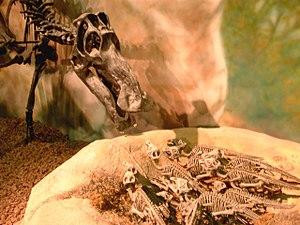
Les Dinosauria, plus communément appelés dinosaures, forment un super-ordre ainsi qu'un clade extrêmement diversifié de sauropsides de la sous-classe des diapsides. Ce sont des archosaures ovipares, ayant en commun une posture érigée et partageant un certain nombre de synapomorphies telles que la présence d'une crête deltopectorale allongée au niveau de l'humérus et un acetabulum perforant le bassin. Présents dès le milieu du Ladinien, il y a environ 240 Ma, la branche non avienne des dinosaures disparait entièrement lors de l'extinction Crétacé-Paléogène il y a 66 Ma. Les oiseaux, la branche avienne des dinosaures, a émergé de petits dinosaures théropodes du Jurassique supérieur. Ainsi la survie des oiseaux à cette extinction, leur diversification considérable durant le Cénozoïque, en fait le seul groupe vivant actuel de dinosaures.